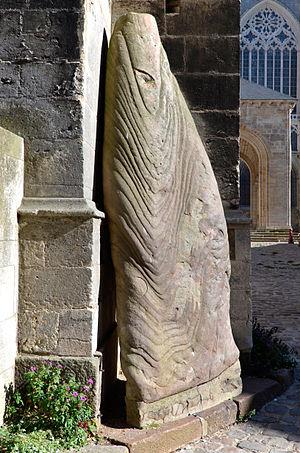
Menhir, dressé contre la cathédrale, dit Pierre Saint-Julien - Le Mans, Sarthe
Cet article présente une liste des sites mégalithiques de la Sarthe, en France.
Ce tableau présente la liste de tous les monuments historiques classés ou inscrits dans la ville du Mans, Sarthe, en France.
La cathédrale Saint-Julien est un édifice religieux situé dans la ville du Mans, dans la Sarthe. Elle est le symbole du diocèse et de l'évêché du Mans où siège l’évêque de la ville. Elle est l’un des plus grands édifices de l’époque gothique-romane de France et un cas unique dans l’Ouest. Elle est un témoignage médiéval du style architectural du gothique angevin.